Burkina Faso–Niger border

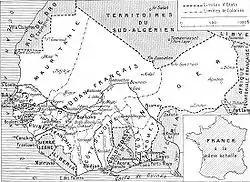
French West Africa, during the period when Burkina Faso was split out between surrounding colonies

As the movement for decolonisation grew in the post-Second World War era, France gradually granted more political rights and representation for its African territories, culminating in the granting of broad internal autonomy to each colony in 1958 within the framework of the French Community. In August 1960 both Niger and Upper Volta (renamed Burkina Faso in 1984) gained full independence, and their mutual frontier became an international one between two sovereign states. On 23 June 1964 the two new governments met and formally agreed to settle their shared border, however it appears no final arrangement came out of these discussions A full border demarcation remained incomplete until the late 1980s, however disputes about the interpretation of colonial-era boundary treaties prompted the two states to submit the dispute to the International Court of Justice in 2010. The ICJ subsequently ruled on the dispute in 2013, recommending some small territorial exchanges, which were accepted by both governments.